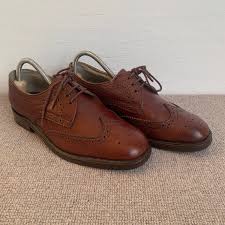
Label: Brogue